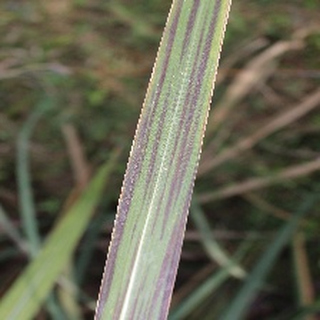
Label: sugarcane_bacterial_blight